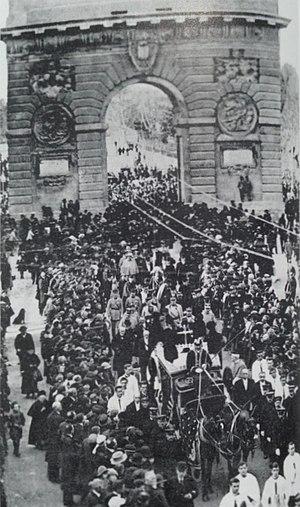
Cortège funéraire du Cardinal de Cabrières passant sous l'Arc de Triomphe du Peyrou à Montpellier.
Le « Midi blanc » est un terme historique qui désigne l'attachement au catholicisme et à la royauté française d'une partie conséquente de la population du Midi de la France. Cette sensibilité politique se manifeste principalement entre la Révolution française et la Seconde Guerre mondiale.